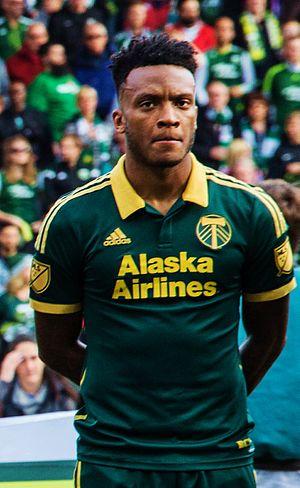
Rodney Wallace, né le 17 juin 1988 à San José, est un footballeur international costaricien jouant au poste d'ailier.